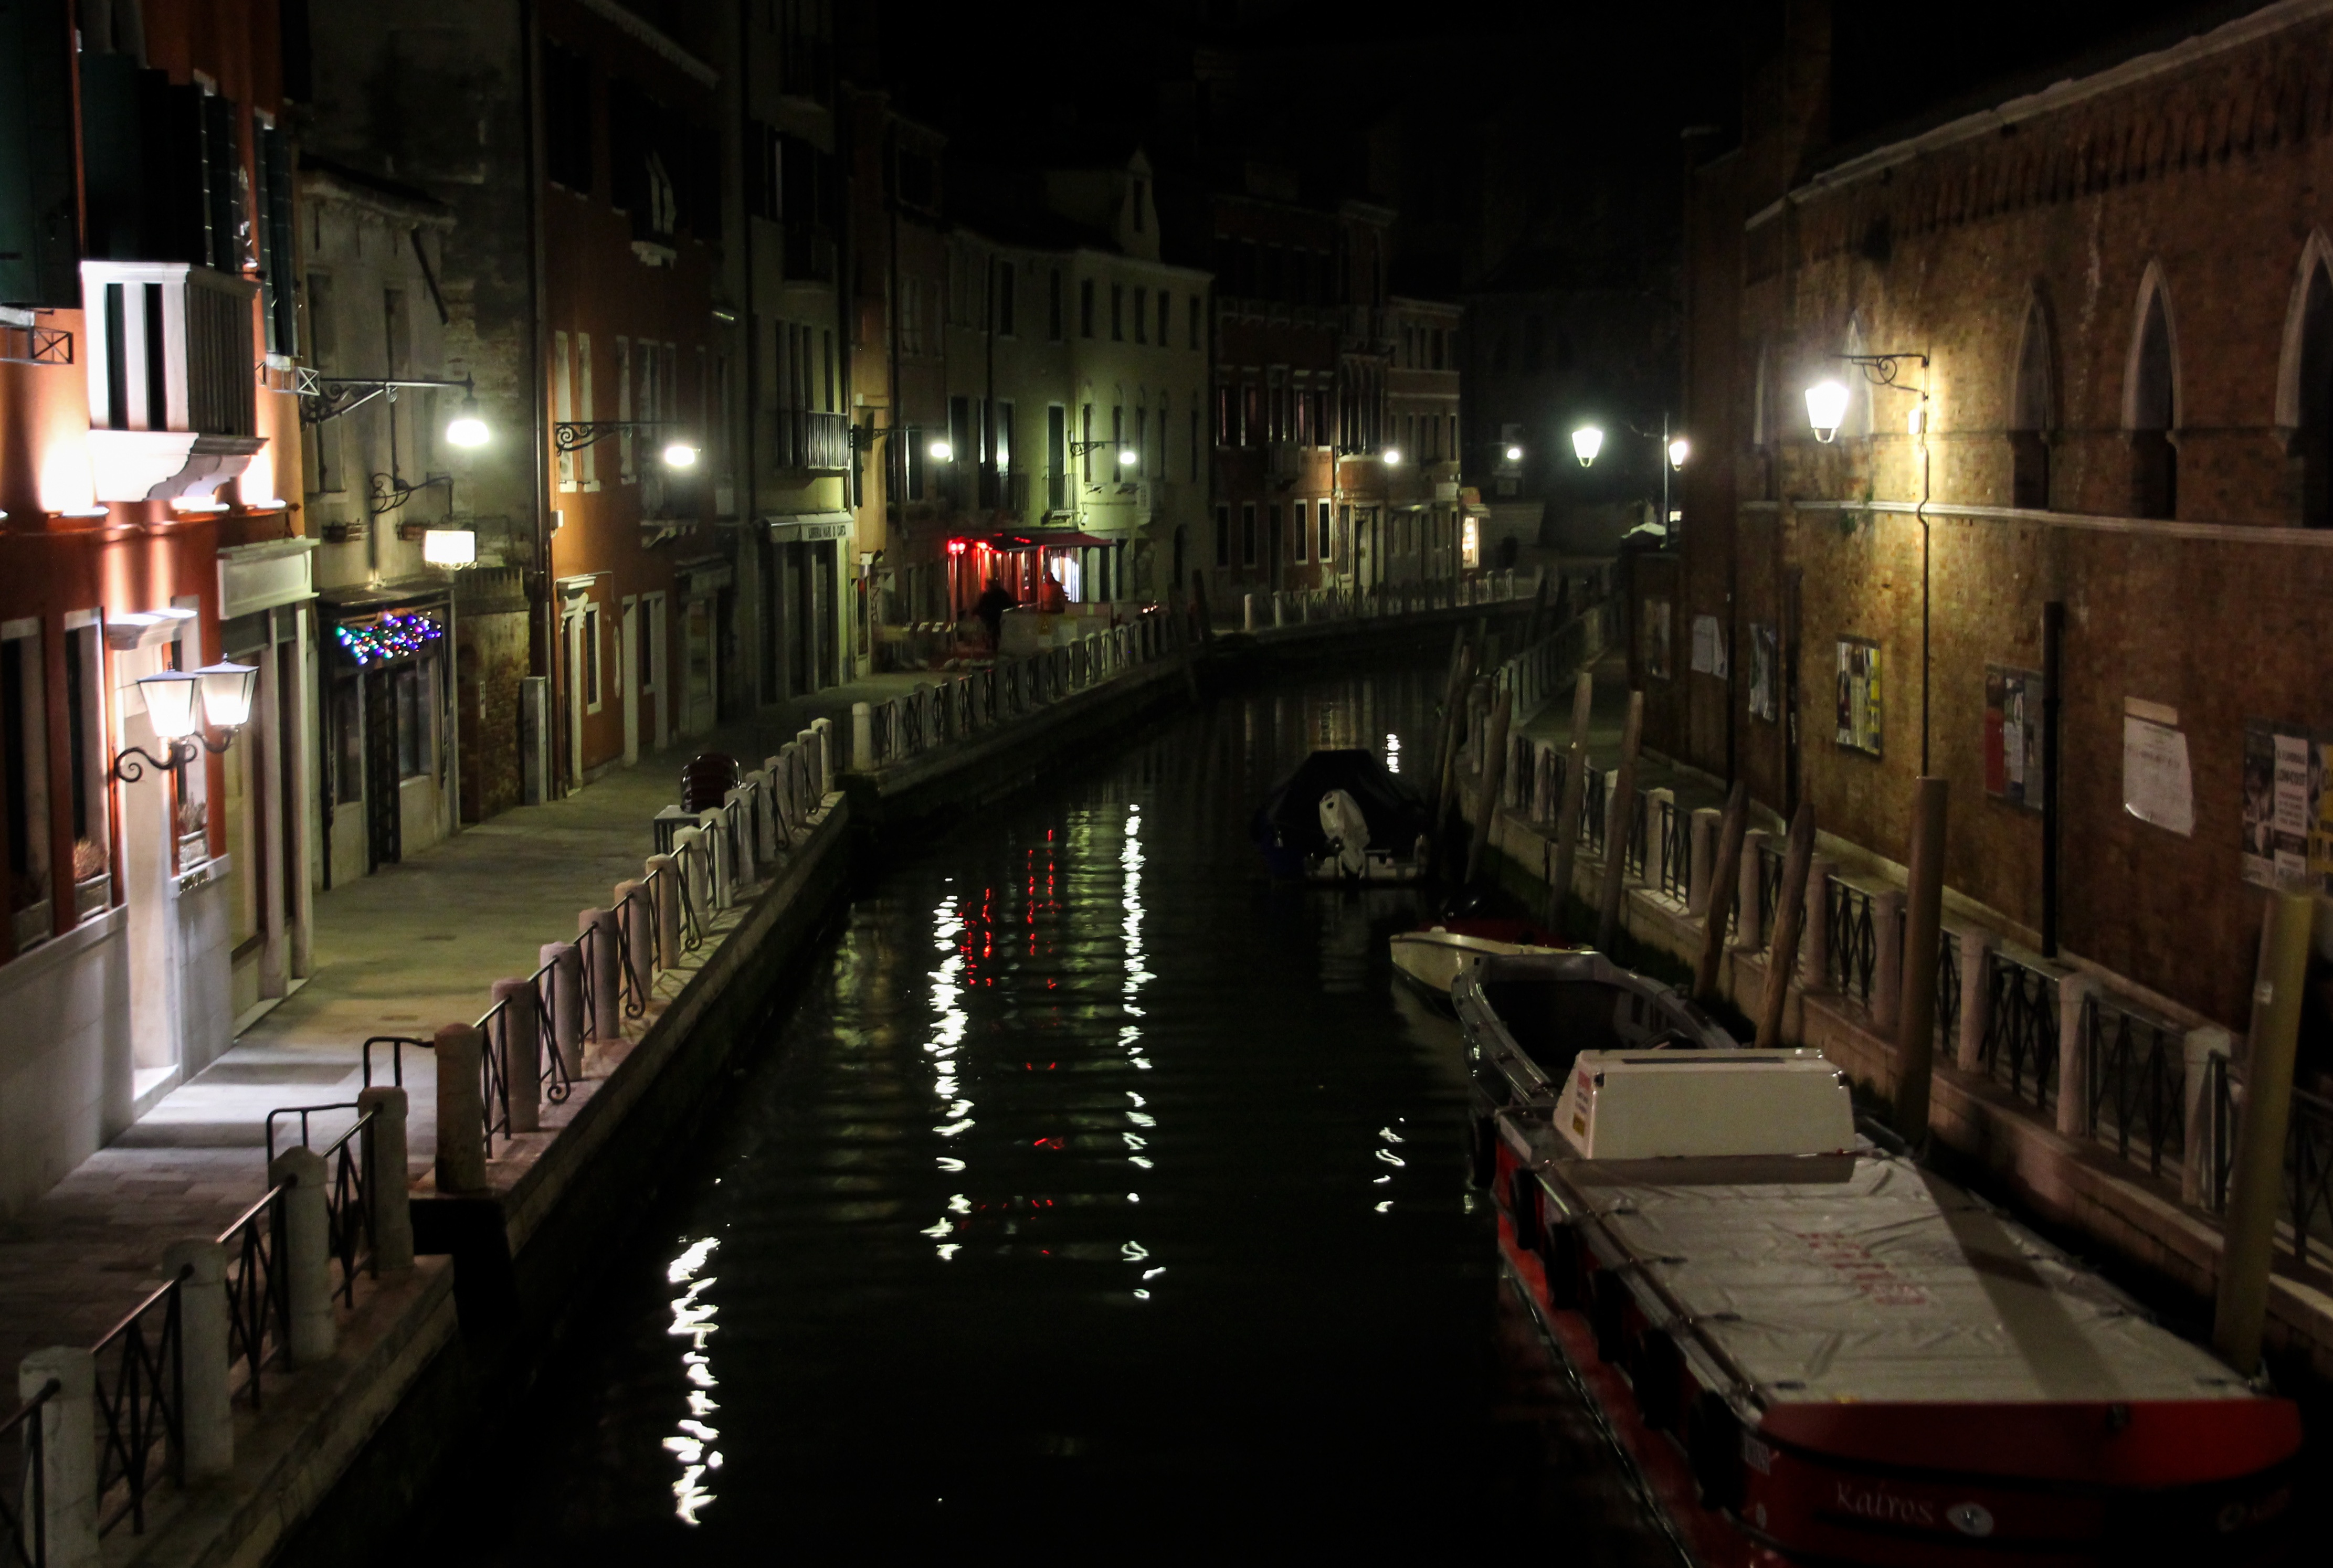
light, night, canal, cityscape, boot, evening, reflection, romantic, darkness, venice, waterway, homes, channel, urban area, without tourists